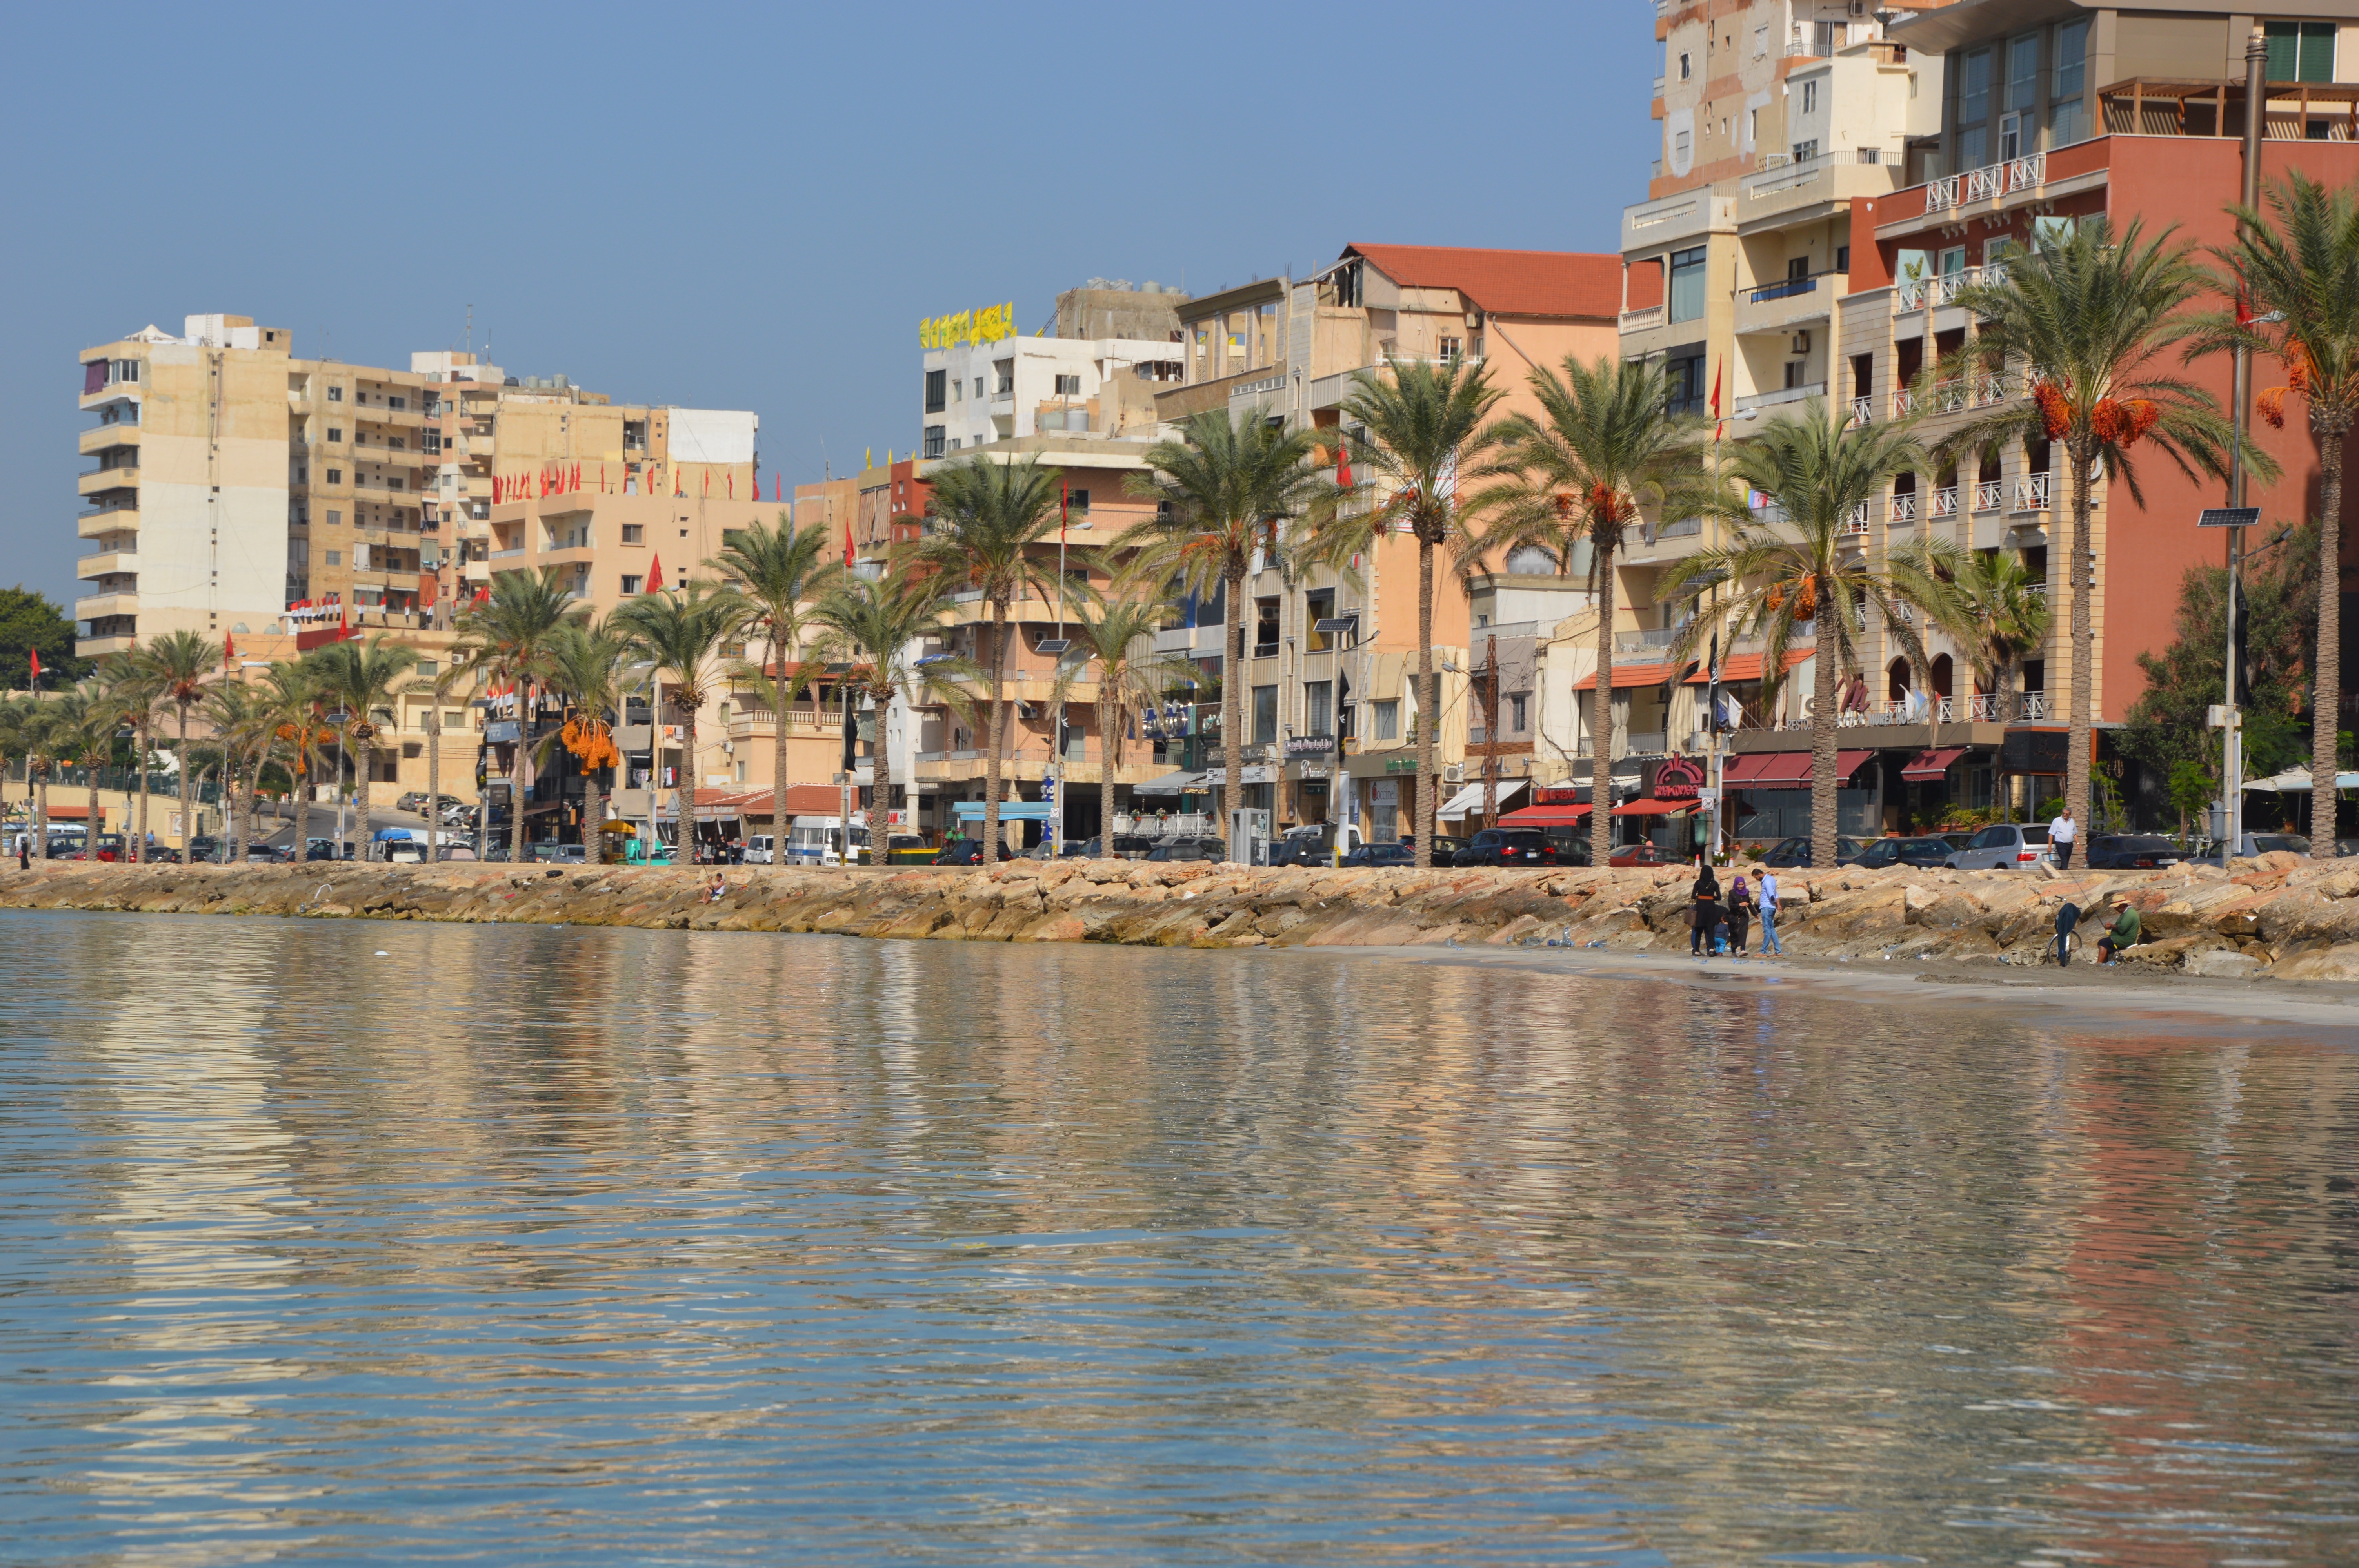
beach, sea, coast, town, building, river, cityscape, vacation, mediterranean, bay, waterway, body of water, promenade, lebanon, geographical feature